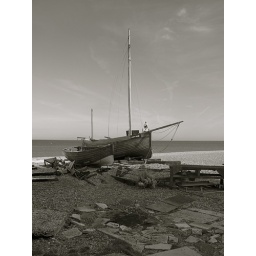
Fishing boat on the beach at Deal in Kent, England.